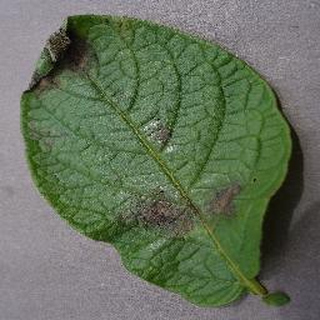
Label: potato_late_blight